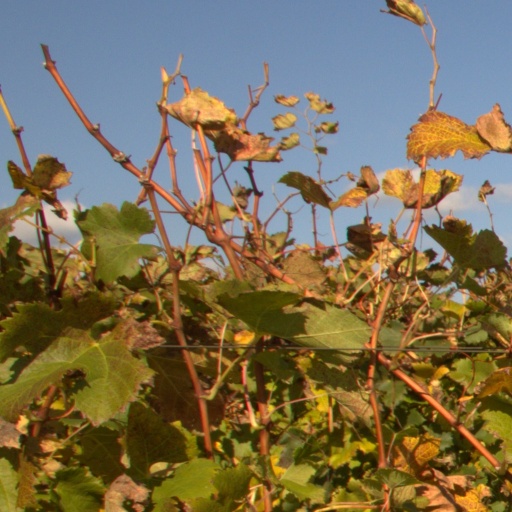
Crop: grape